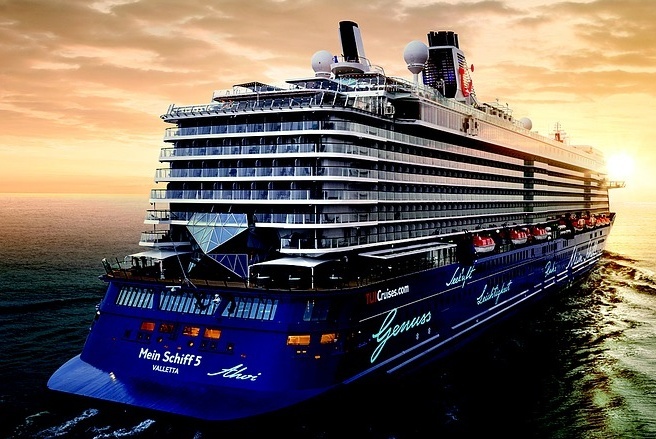
Vehicle type: Ships